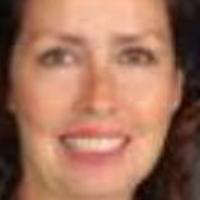
Age group: age 31-40